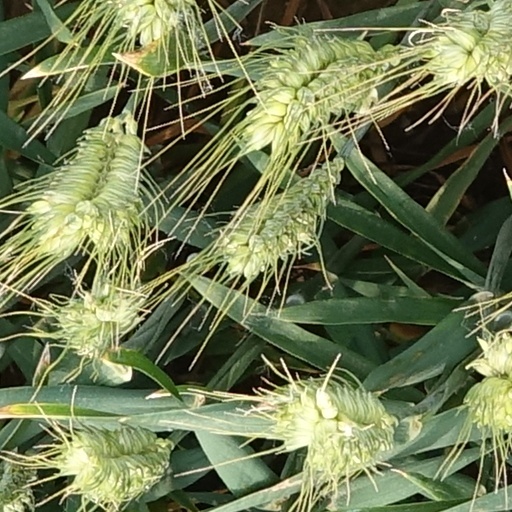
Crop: wheat